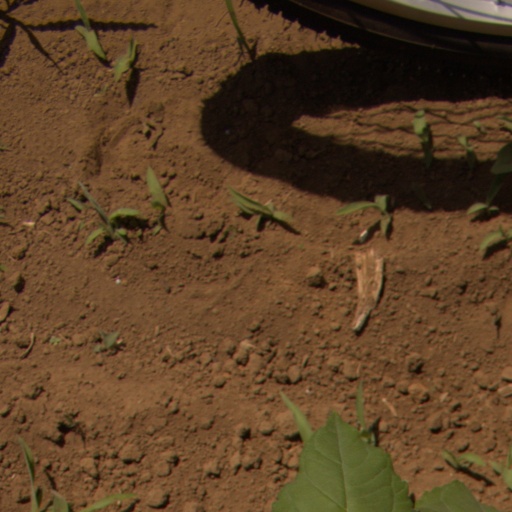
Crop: Jerusalem artichoke